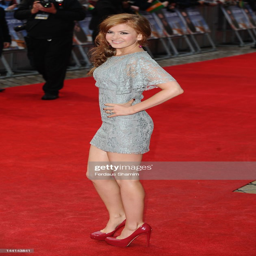
actor attends the world premiere .